Principality of Rügen

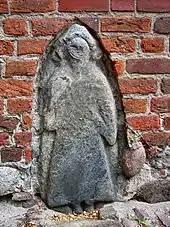
Slavic stone embedded in St. Mary's walls, Bergen auf Rügen, probably the tombstone of Jaromar I

The Danes conquered the Rani stronghold of Arkona in 1168.